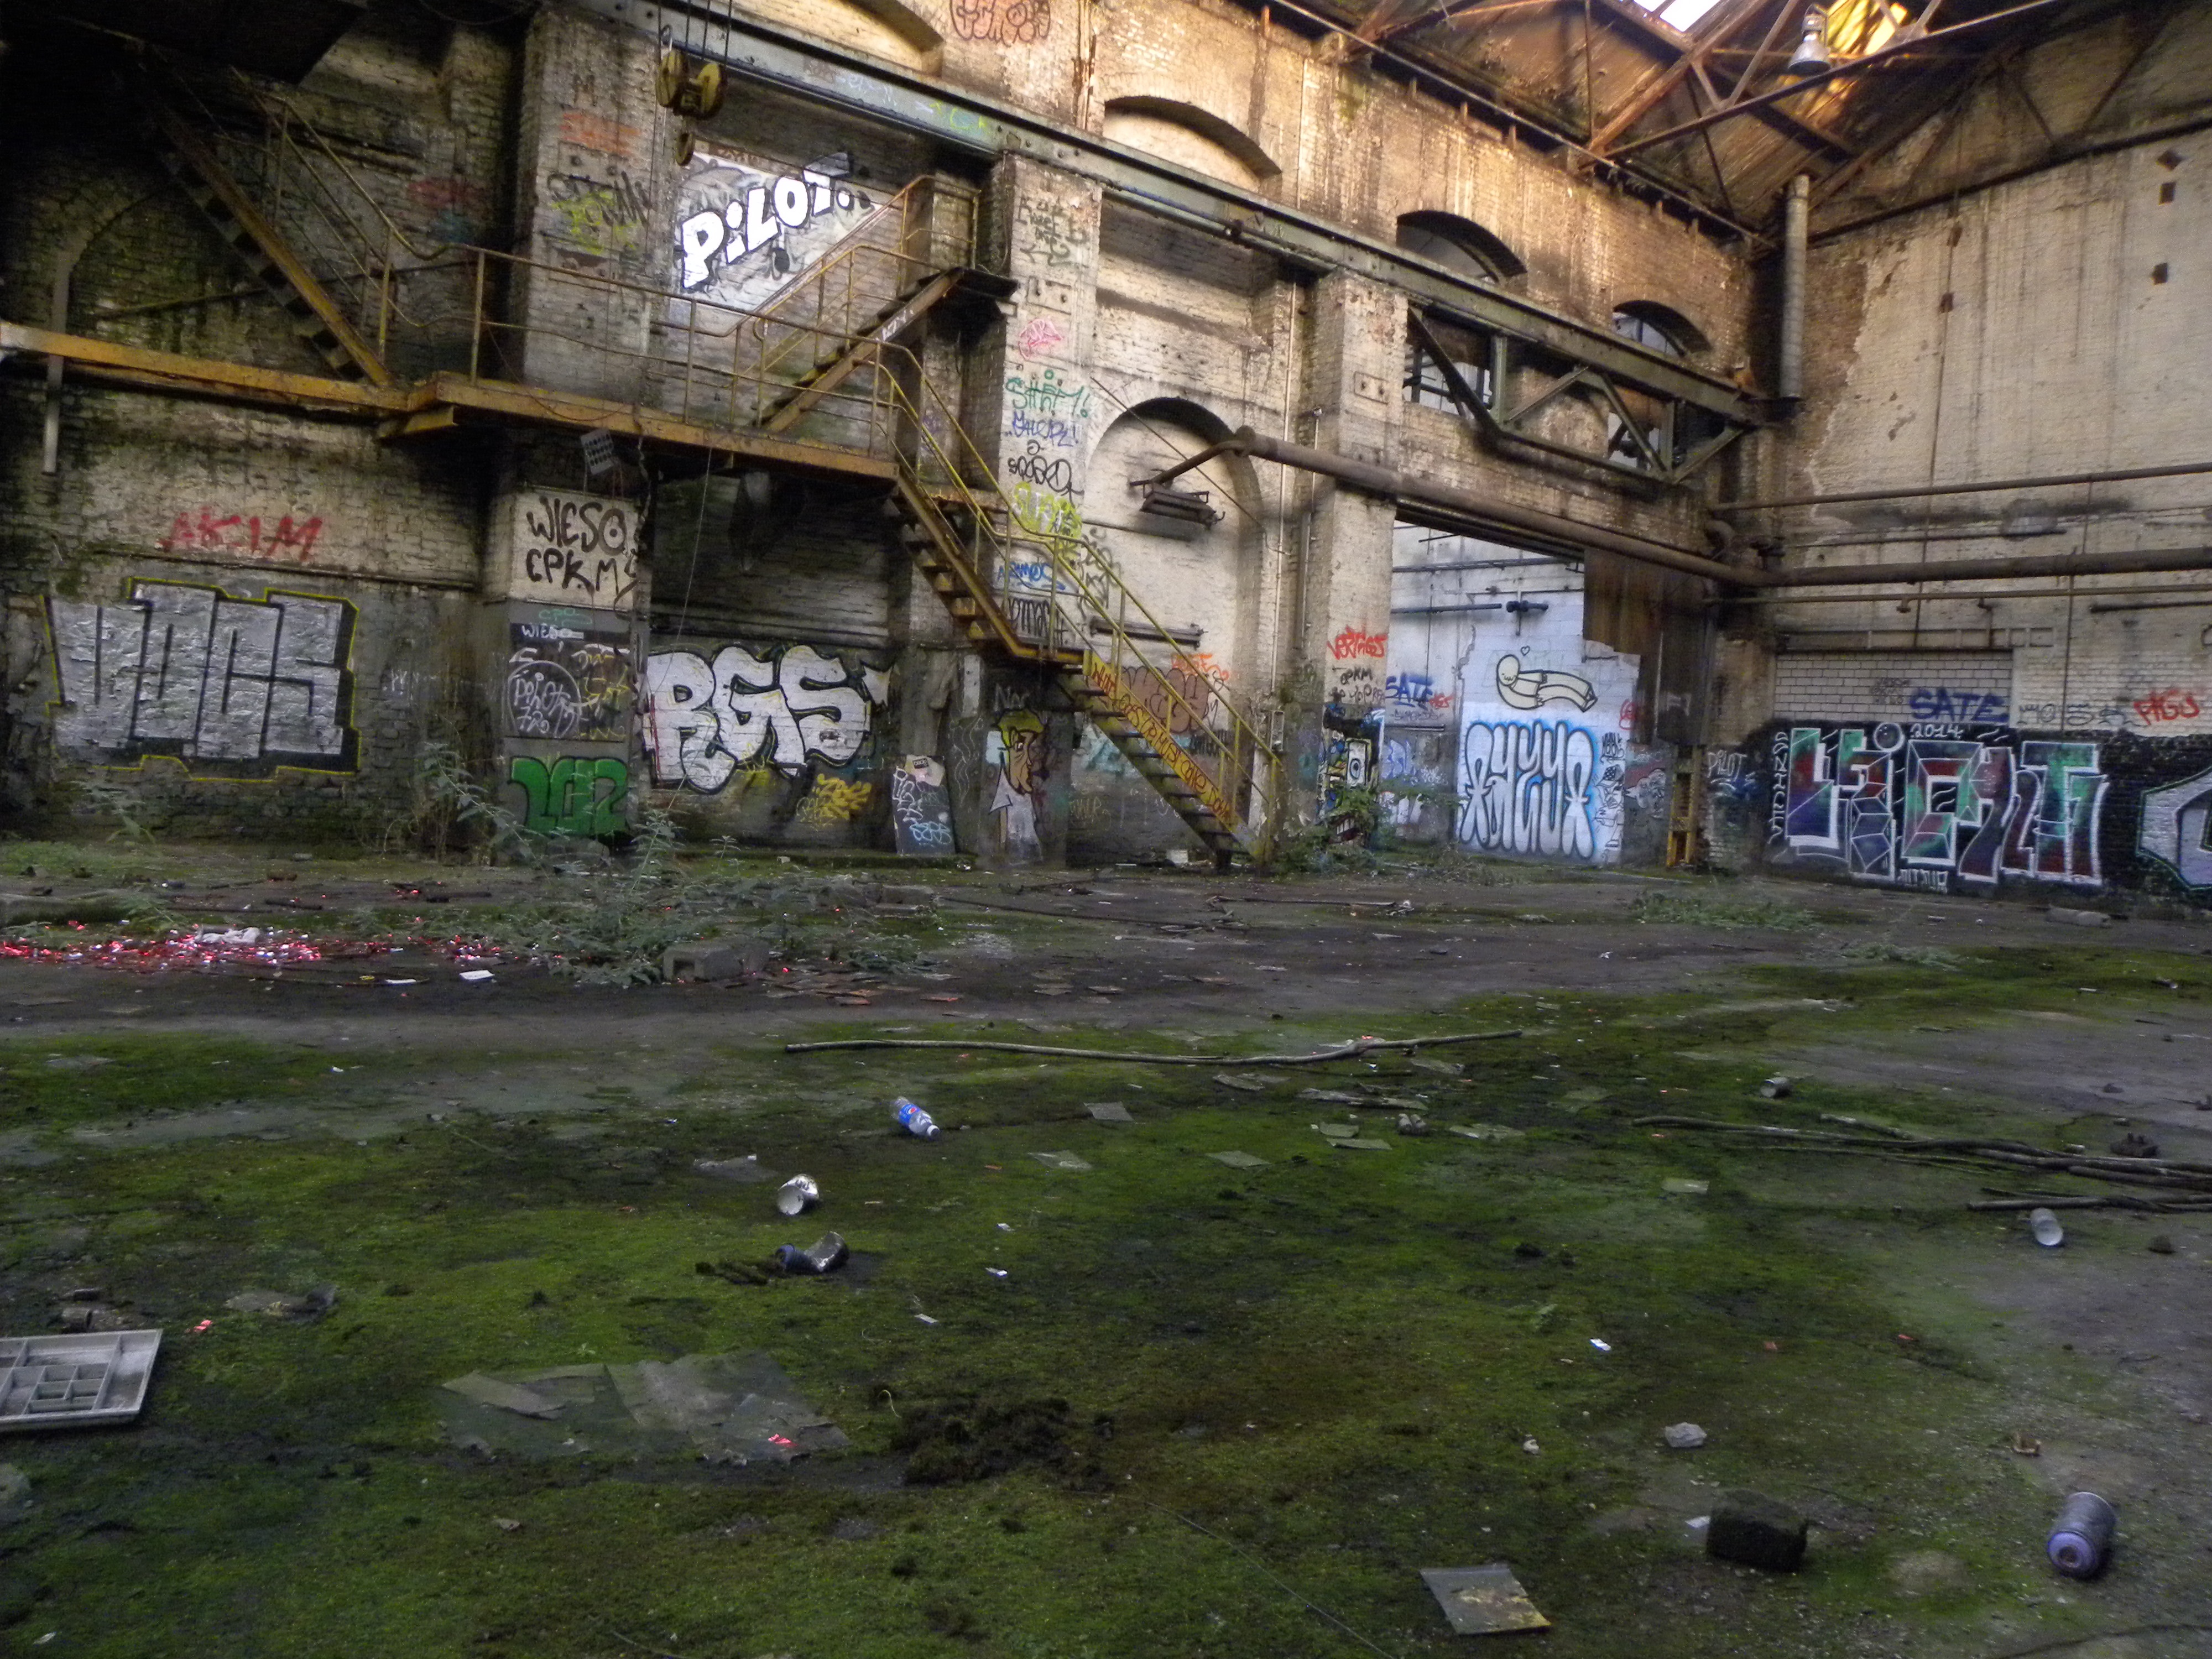
street, factory, industry, decay, graffiti, art, age, leave, screenshot, neighbourhood, urban area, deutz factory, khd